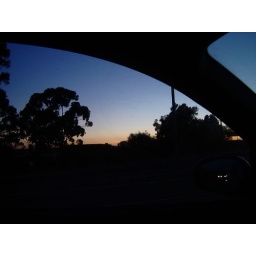
around the 5am mark through my car window on the way to the airport